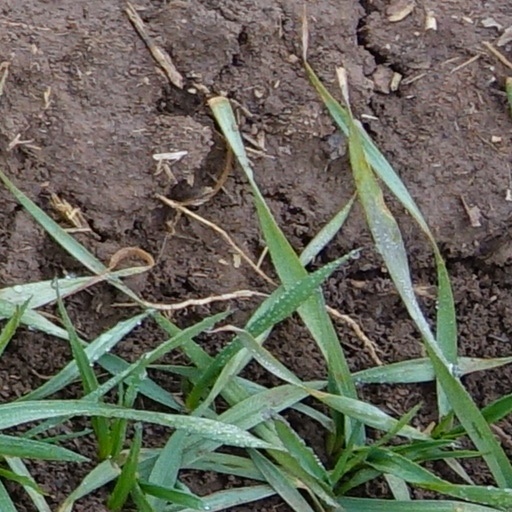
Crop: wheat